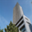
Label: skyscraper